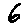
Label: 6